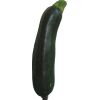
Label: dark_zucchini